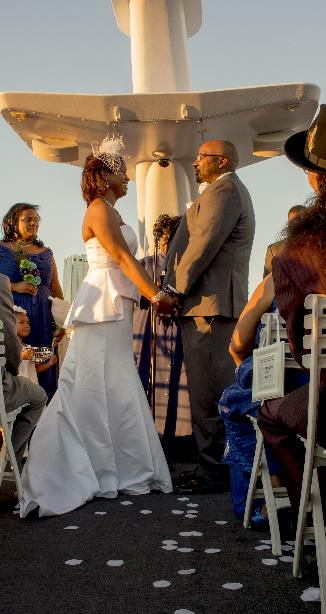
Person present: Yes